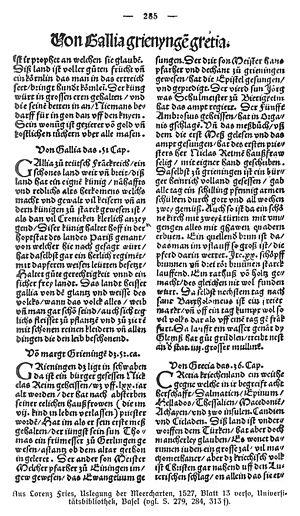
Johannes Reinhard, alias Hans Grüninger, est un imprimeur et éditeur alémanique. Il est l'un des grands représentants de la tradition strasbourgeoise des incunables illustrés.